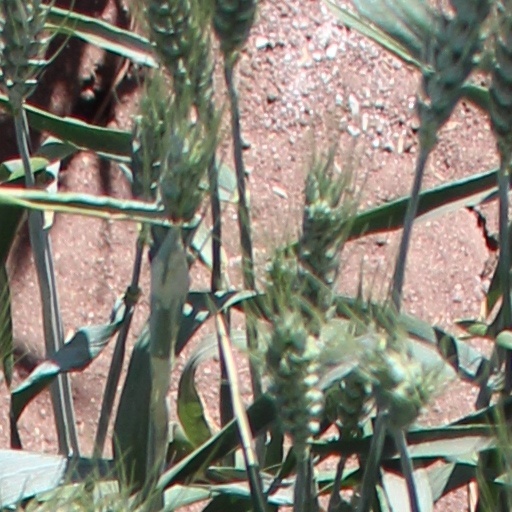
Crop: wheat